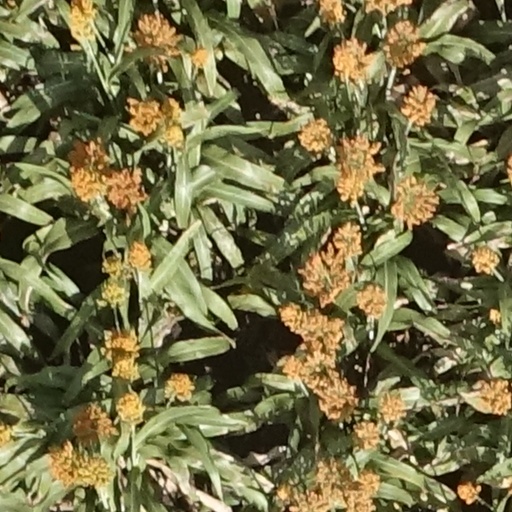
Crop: sorghum